A Place Called Dignity

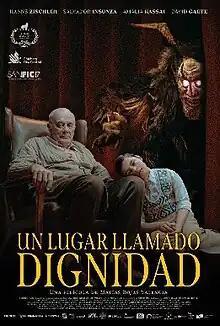
Theatrical release poster

A Place Called Dignity (Spanish: Un lugar llamado Dignidad) is a 2021 internationally co-produced drama film written and directed by Matías Rojas Valencia. Starring Salvador Insunza accompanied by Hanns Zischler, Amalia Kassai, Luis Dubó, David Gaete, Giannina Fruttero and Paulina Urrutia. It is a co-production between Chile, France, Colombia, Argentina and Germany.